List of number-one R&B singles of 1998 (U.S.)

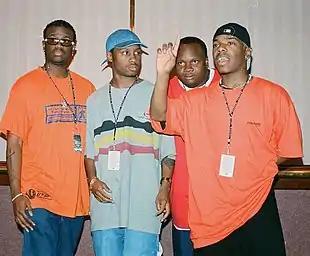
"How Deep Is Your Love" was a chart-topper for Dru Hill.

These are the "Billboard magazine" R&B singles chart number one hits of 1998